Jimmy Marks (RAF officer)

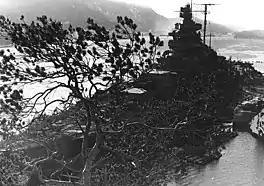
German battleship "Tirpitz" hidden in the Fættenfjord

Marks returned to operations in March 1941 and served with No. 58 Squadron, where he was engaged in attacks against Brest. There the German warships "Scharnhorst" and "Gneisenau" were in dock, joined in June by the "Prinz Eugen". In April 1941 he flew a raid against Emden, where his aircraft was attacked over the target by a Bf 110. One engine was put out of action and his Whitley's tail rudder was partly carried away. Marks had to ditch his bombs, and struggled to get his aircraft home. Over RAF Bircham Newton a crewman discovered that one of the plane's 500 lb bombs had become jammed in the bomb bay. A rough landing risked setting it off. Fortunately he was able to free it up and release it by hand. Bomber Command's Commander in Chief, Richard Peirse, issued a personal commendation to all ranks in the aircraft for "the courage, pertinacity and airmanship displayed by the crew." Marks received a second mention in Despatches.